Carlisle, Hamilton, Ontario

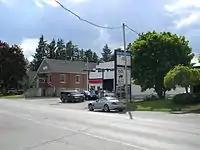
Carlisle downtown, Community Hall

Balaclava Elementary School is a K-8 public school administered by the Hamilton-Wentworth District School Board.